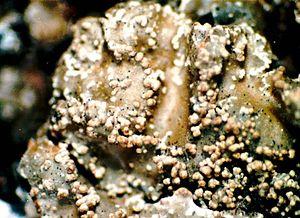
Les lichens, appelés aussi champignons lichénisés ou champignons lichénisants, sont des organismes composites résultant d'une symbiose entre au moins un champignon hétérotrophe appelé mycobionte, généralement prépondérant dans la plupart des genres, et des cellules microscopiques possédant de la chlorophylle nommées « photobiontes ». Ils sont classés dans le phylum des Fungi.
Une isidie est une petite excroissance de quelques dixièmes de millimètre, élaborée par un thalle lichénique.